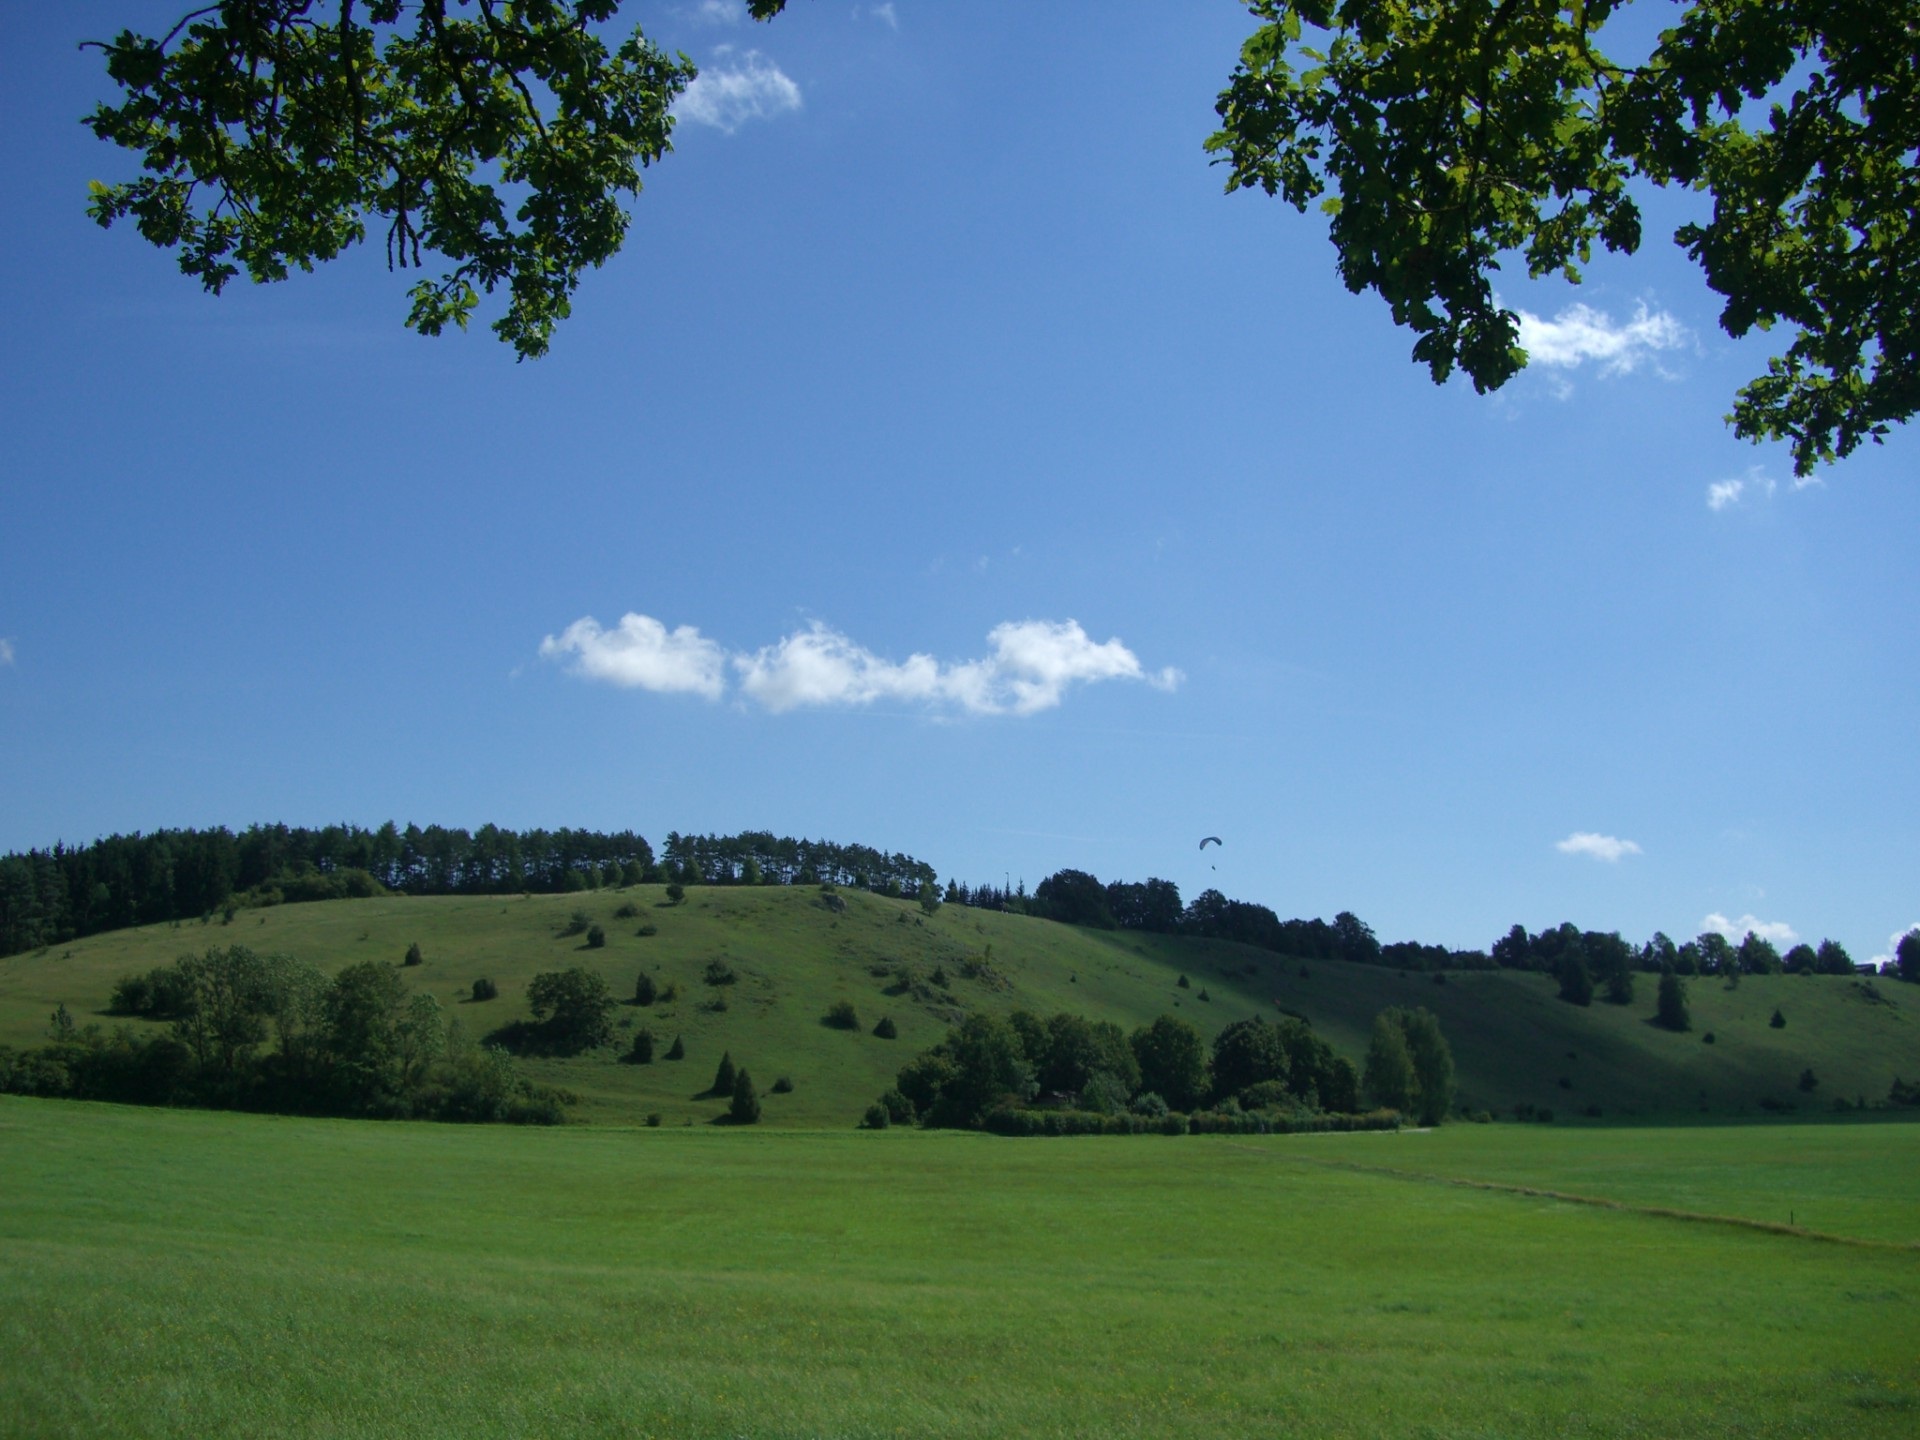
landscape, tree, nature, grass, structure, plant, sky, field, lawn, meadow, prairie, hill, green, pasture, blue, plain, golf course, golf club, grassland, estate, ecosystem, rural area, castle hill, woody plant, sport venue, huerbetal